Eufaula, Alabama

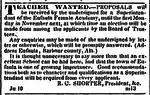
Advertisement in the "Charleston Courier" seeking superintendent for newly opened Eufaula Female Academy; June 18, 1844

Eufaula is served by Eufaula City Schools which has two elementary schools. It has a middle school, Admiral Moorer Middle School, named after Admiral Thomas Hinman Moorer. The local high school is Eufaula High School and their mascot is a tiger. It is also served by a private accredited school, Lakeside School. The Lakeside athletic teams are known as the Chiefs. Eufaula also has a smaller unaccredited school, Parkview Christian School. Eufaula was home to the Eufaula Female Academy, a female seminary founded in 1844.